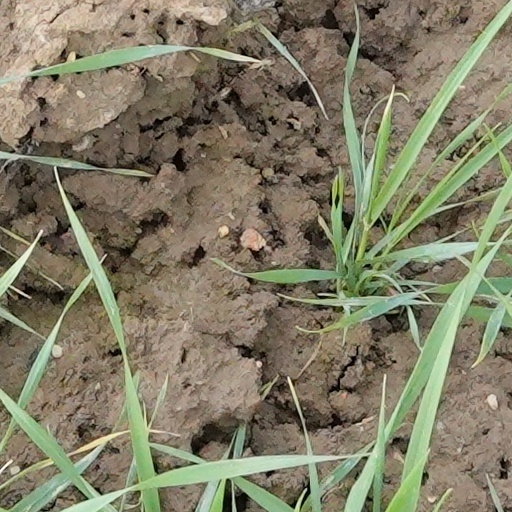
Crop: wheat